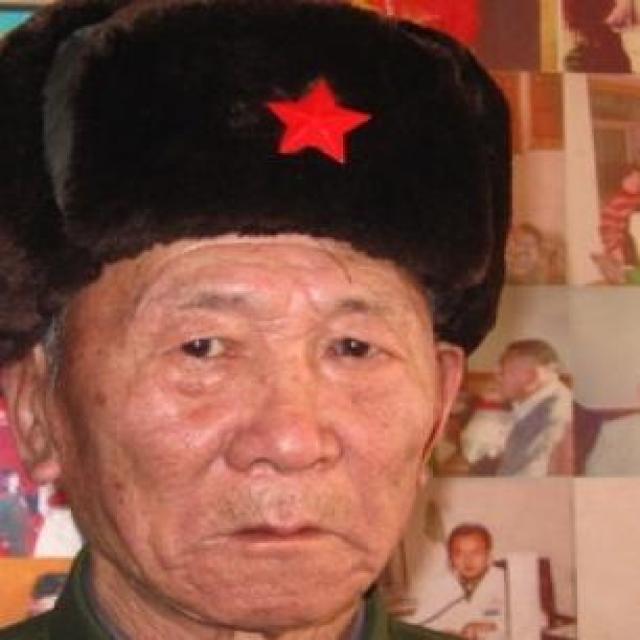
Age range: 65+